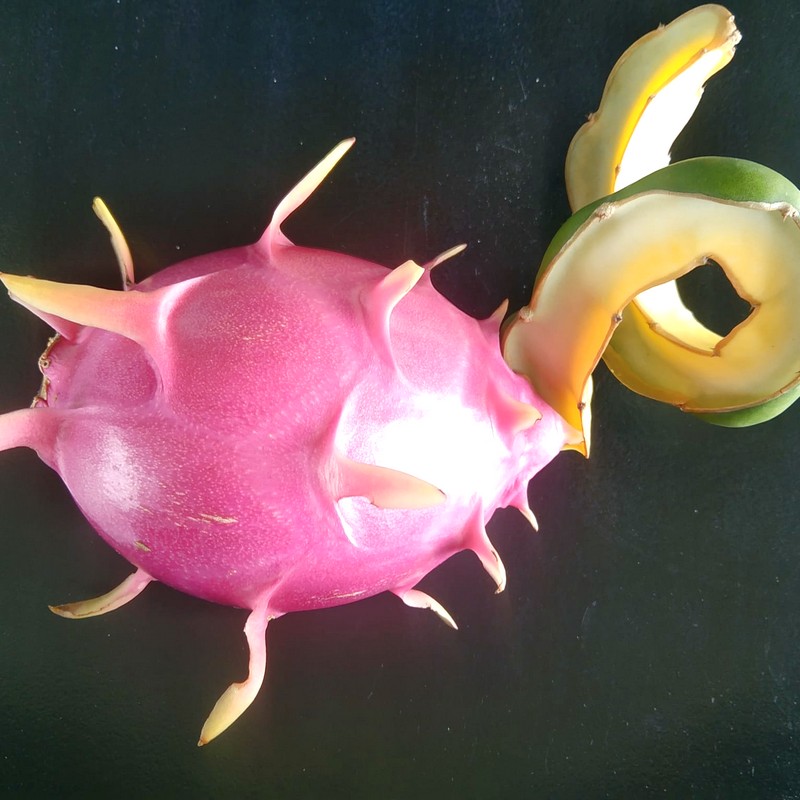
Label: Fresh Dragon Fruit